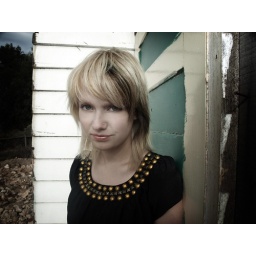
All that is left of this house in Old Willunga is the door frame. Model: Jenna